Horemheb

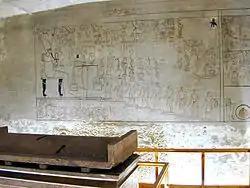
The sarcophagus of Horemheb and wall reliefs in his KV57 tomb.

While no objects belonging to Horemheb were found in Tutankhamun's tomb, and items among the tomb goods donated by other high-ranking officials, such as Maya and General Nakhtmin, were identified by Egyptologists. Nozomu Kawai maintains that Horemheb was an active participant at Tutankhamun's burial.